Nanyue

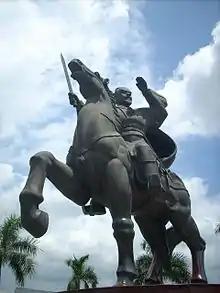
Statue of Zhao Tuo, in front of Heyuan Railway Station

After Qin Shi Huang conquered the six other Chinese kingdoms of Han, Zhao, Wei, Chu, Yan, and Qi, he turned his attention to the Xiongnu tribes of the north and west and the Hundred Yue peoples of what is now southern China. Around 218 BC, the First Emperor dispatched General Tu Sui with an army of 500,000 Qin soldiers to divide into five companies and attack the Hundred Yue tribes of the Lingnan region. The first company gathered at Yuhan (modern Yugan County in Jiangxi) and attacked the Minyue, defeating them and establishing the Minzhong Commandery. The second company fortified at Nanye (in modern Nankang, Jiangxi), and was designed to put defensive pressure on the southern clans. The third company occupied Panyu. The fourth company garrisoned near the Jiuyi Mountains, and the fifth company garrisoned outside Tancheng (in southwest Jingzhou Miao and Dong Autonomous County, Hunan). The First Emperor assigned official Shi Lu to oversee supply logistics. Shi first led a regiment of soldiers through the Lingqu Canal (which connected the Xiang River and the Li River), then navigated through the Yangtze and Pearl River water systems ensure the safety of the Qin supply routes. The Qin attack of the Western Valley Yue tribe went smoothly, and Western Valley chieftain Yi-Xu-Song was killed. However, the Western Valley Yue were unwilling to submit to the Qin and fled into the jungle where they selected a new leader to continue resisting the Chinese armies. Later, a night-time counterattack by the Western Valley Yue devastated the Qin troops, and General Tu Sui was killed in the fighting. The Qin suffered heavy losses, and the imperial court selected General Zhao Tuo to assume command of the Chinese army. In 214 BC, the First Emperor dispatched Ren Xiao and Zhao Tuo at the head of reinforcements to once again mount an attack. This time, the Western Valley Yue were completely defeated, and the Lingnan region was brought entirely under Chinese control. In the same year, the Qin court established the Nanhai, Guilin, and Xiang Commanderies, and Ren Xiao was made Lieutenant of Nanhai. Nanhai was further divided into Panyu, Longchuan, Boluo, and Jieyang counties (among several others), and Zhao Tuo was made magistrate of Longchuan.